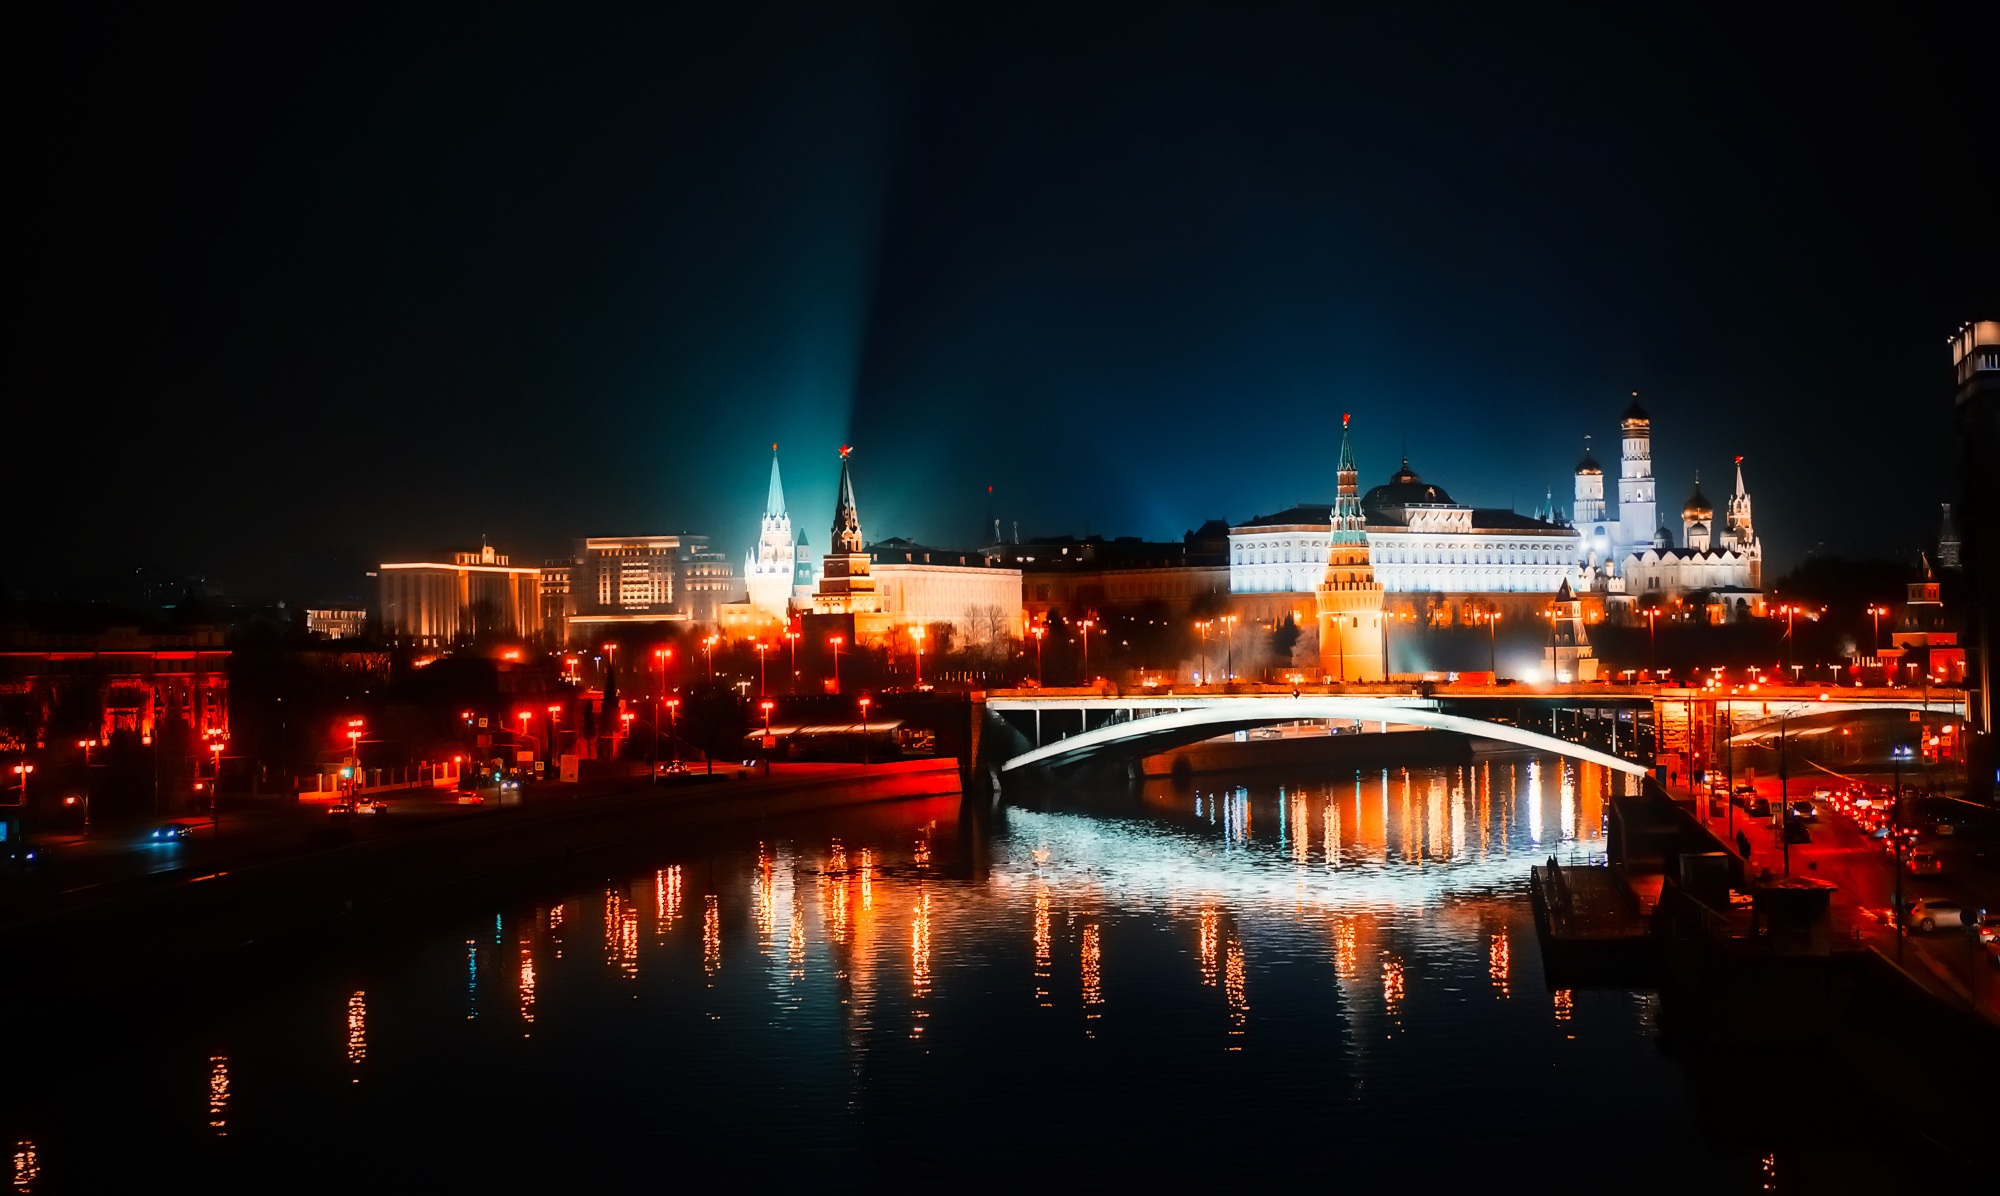
water, light, architecture, bridge, skyline, night, city, urban, river, cityscape, dusk, evening, reflection, landmark, darkness, tourism, hdr, reflections, moscow, russia, kremlin, human settlement